Totally Saturday

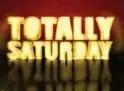
"Totally Saturday" title card

Totally Saturday is an entertainment and audience participation programme aired by the BBC in the United Kingdom. It premiered on BBC One on 6 June 2009 and ran for seven weeks.